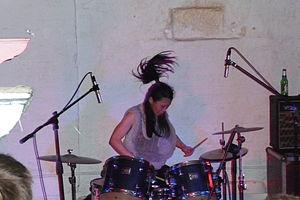
Nisennenmondai est un groupe féminin de rock expérimental japonais, originaire de Tokyo. Le groupe joue une musique instrumentale qui a été rapprochée du courant post-rock.